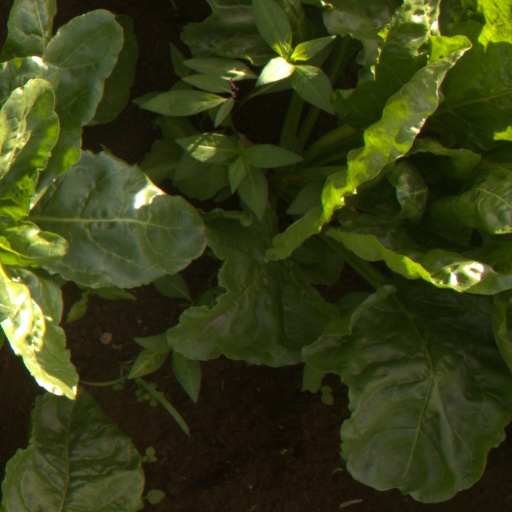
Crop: sugar beet